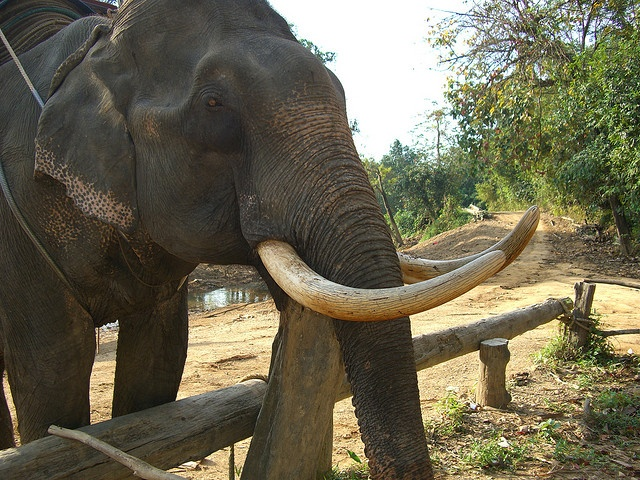
An elephant with its trunk hanging over a wood fence.
Elephant mouthing a tree trunk in a dusty area.
An elephant with two long tusk and a long trunk in a zoo.
a huge elephant standing over a small wood gate
An elephant is tasting a wooden fence post.